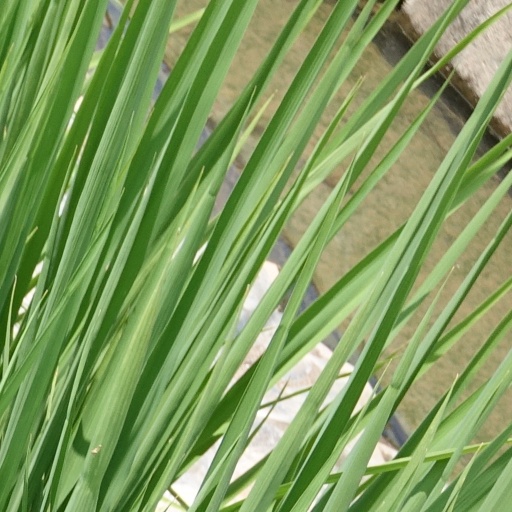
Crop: rice